Independence of Croatia

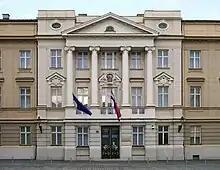
Croatian Parliament building

During the World War II period from 1941 to 1945, Croatia was established as a puppet state called the Independent State of Croatia, governed by the ultranationalist, fascist Ustaše, backed by Nazi Germany and Fascist Italy within the territory of the Kingdom of Yugoslavia. From 1945 it became a Socialist federal unit of the Socialist Federal Republic of Yugoslavia, a one-party state run by the League of Communists of Croatia created at the end of World War II in Yugoslavia. Croatia enjoyed a degree of autonomy within the Yugoslav federation. At the turn of the 1970s, a Croatian national protest movement called the Croatian Spring was suppressed by Yugoslav leadership. Still, the 1974 Yugoslav Constitution gave increased autonomy to federal units, essentially fulfilling a goal of the Croatian Spring and providing a legal basis for independence of the federative constituents.